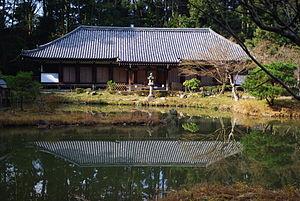
Cette liste présente les structures du Japon datant de l'époque de Heian qui sont désignées biens culturels importants.
Le terme « trésor national » est utilisé au Japon depuis 1897 pour désigner les biens les plus précieux du patrimoine culturel du Japon bien que la définition et les critères aient changé depuis la création du terme. Les bâtiments des temples bouddhistes de cette liste ont été classés Trésors nationaux du Japon quand la loi pour la protection des biens culturels est entrée en vigueur le 9 juin 1951. Les pièces sont choisies par le ministère de l'Éducation, de la Culture, des Sports, des Sciences et de la Technologie sur le fondement de leur « valeur artistique ou historique particulièrement élevée ». Cette liste présente 152 entrées de bâtiments de temples Trésors nationaux de la fin du VIIᵉ siècle classique au début de l'époque d'Edo moderne du XIXᵉ siècle. Le nombre d'édifices répertoriés dans cette liste est supérieur à 152, parce que, dans certains cas, des groupes de bâtiments liés entre eux sont réunis pour former une seule entrée. Les structures comprennent des bâtiments principaux tels que le kon-dō, le hon-dō, le butsuden, des pagodes, des portes, un beffroi, des couloirs et d'autres bâtiments et édifices qui font partie d'un temple bouddhiste.